The Masked Singer (American TV series) season 9

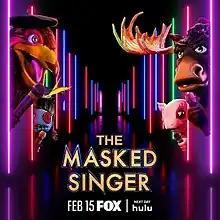
Promotional poster for season nine, featuring "Doll", "Axolotl", "Moose", and "French Hen"

The ninth season of the American television series "The Masked Singer" premiered on Fox on February 15, 2023, and concluded on May 17, 2023. The season was won by singer Bishop Briggs as "Medusa", with singer David Archuleta finishing second as "Macaw".